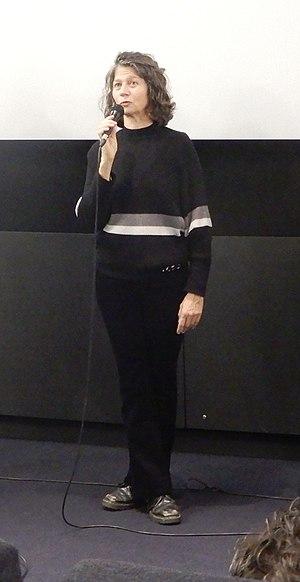
Marie-Hélène Dozo est une monteuse belge.Photo prise en novembre 2019 à la Cinématek, un cinéma d'art et d'essai, en compagnie des frères Dardenne avec lesquels elle a beaucoup travaillé.
Marie-Hélène Dozo est une monteuse belge, qui a notamment collaboré avec les frères Dardenne depuis le début de leur carrière.